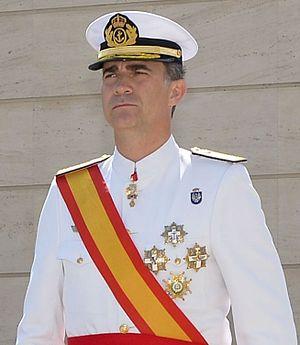
Felipe VI, en français Philippe VI, né le 30 janvier 1968 à Madrid, est roi d'Espagne depuis le 19 juin 2014. Il est le troisième enfant et seul fils de Juan Carlos Iᵉʳ et de Sophie de Grèce.